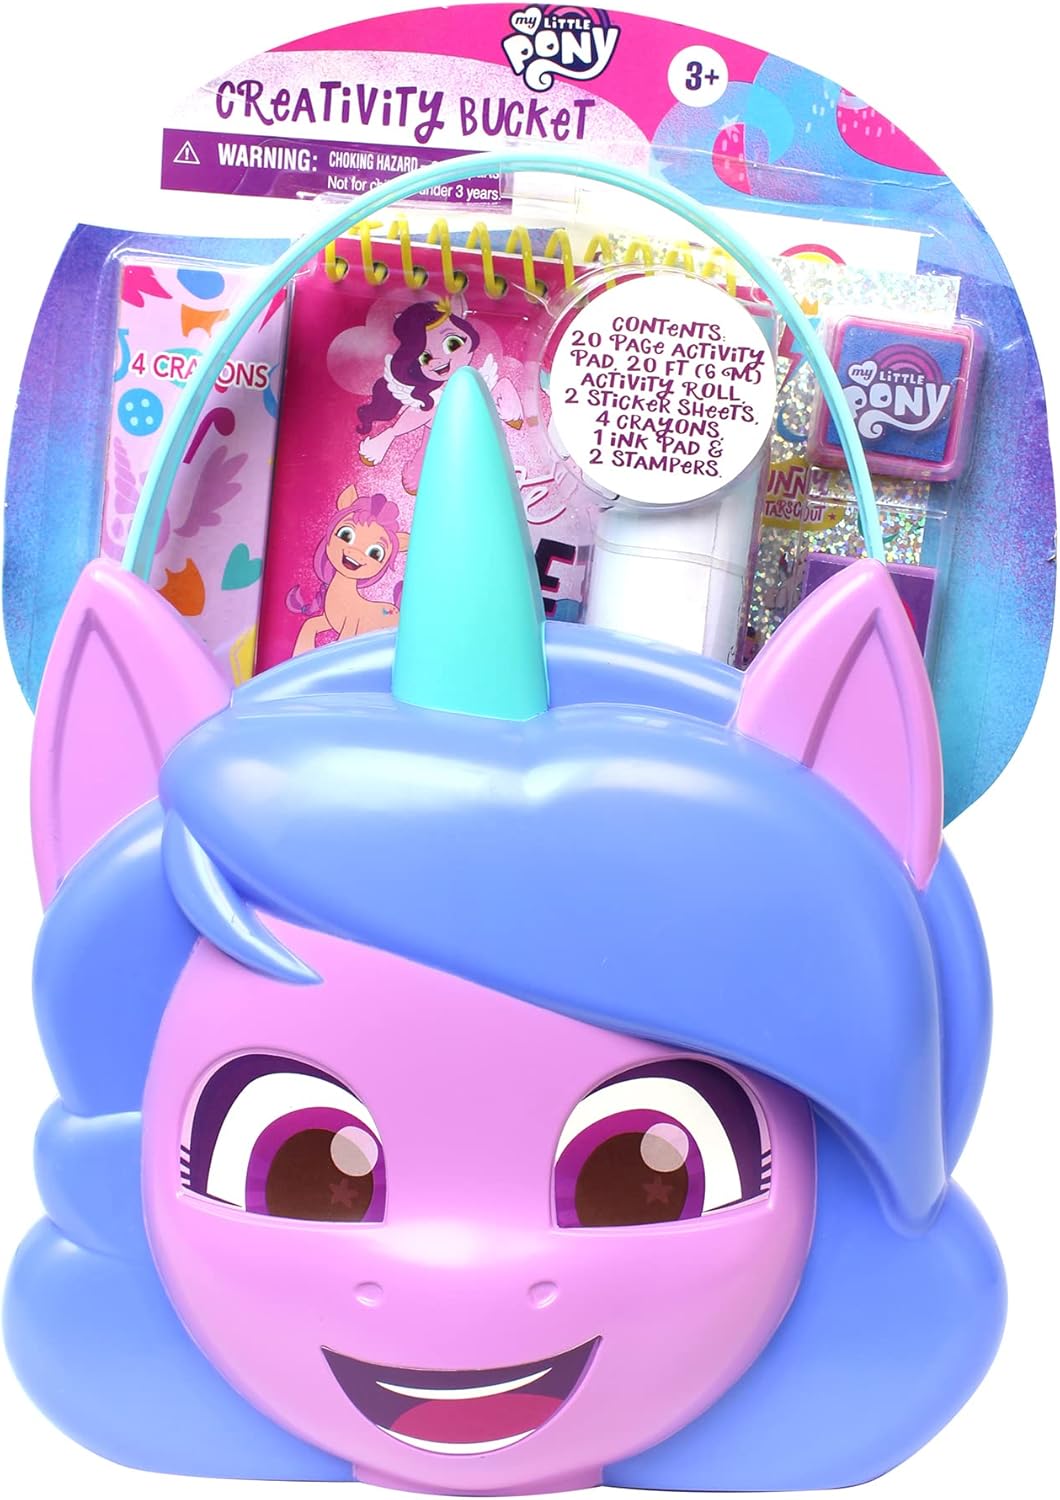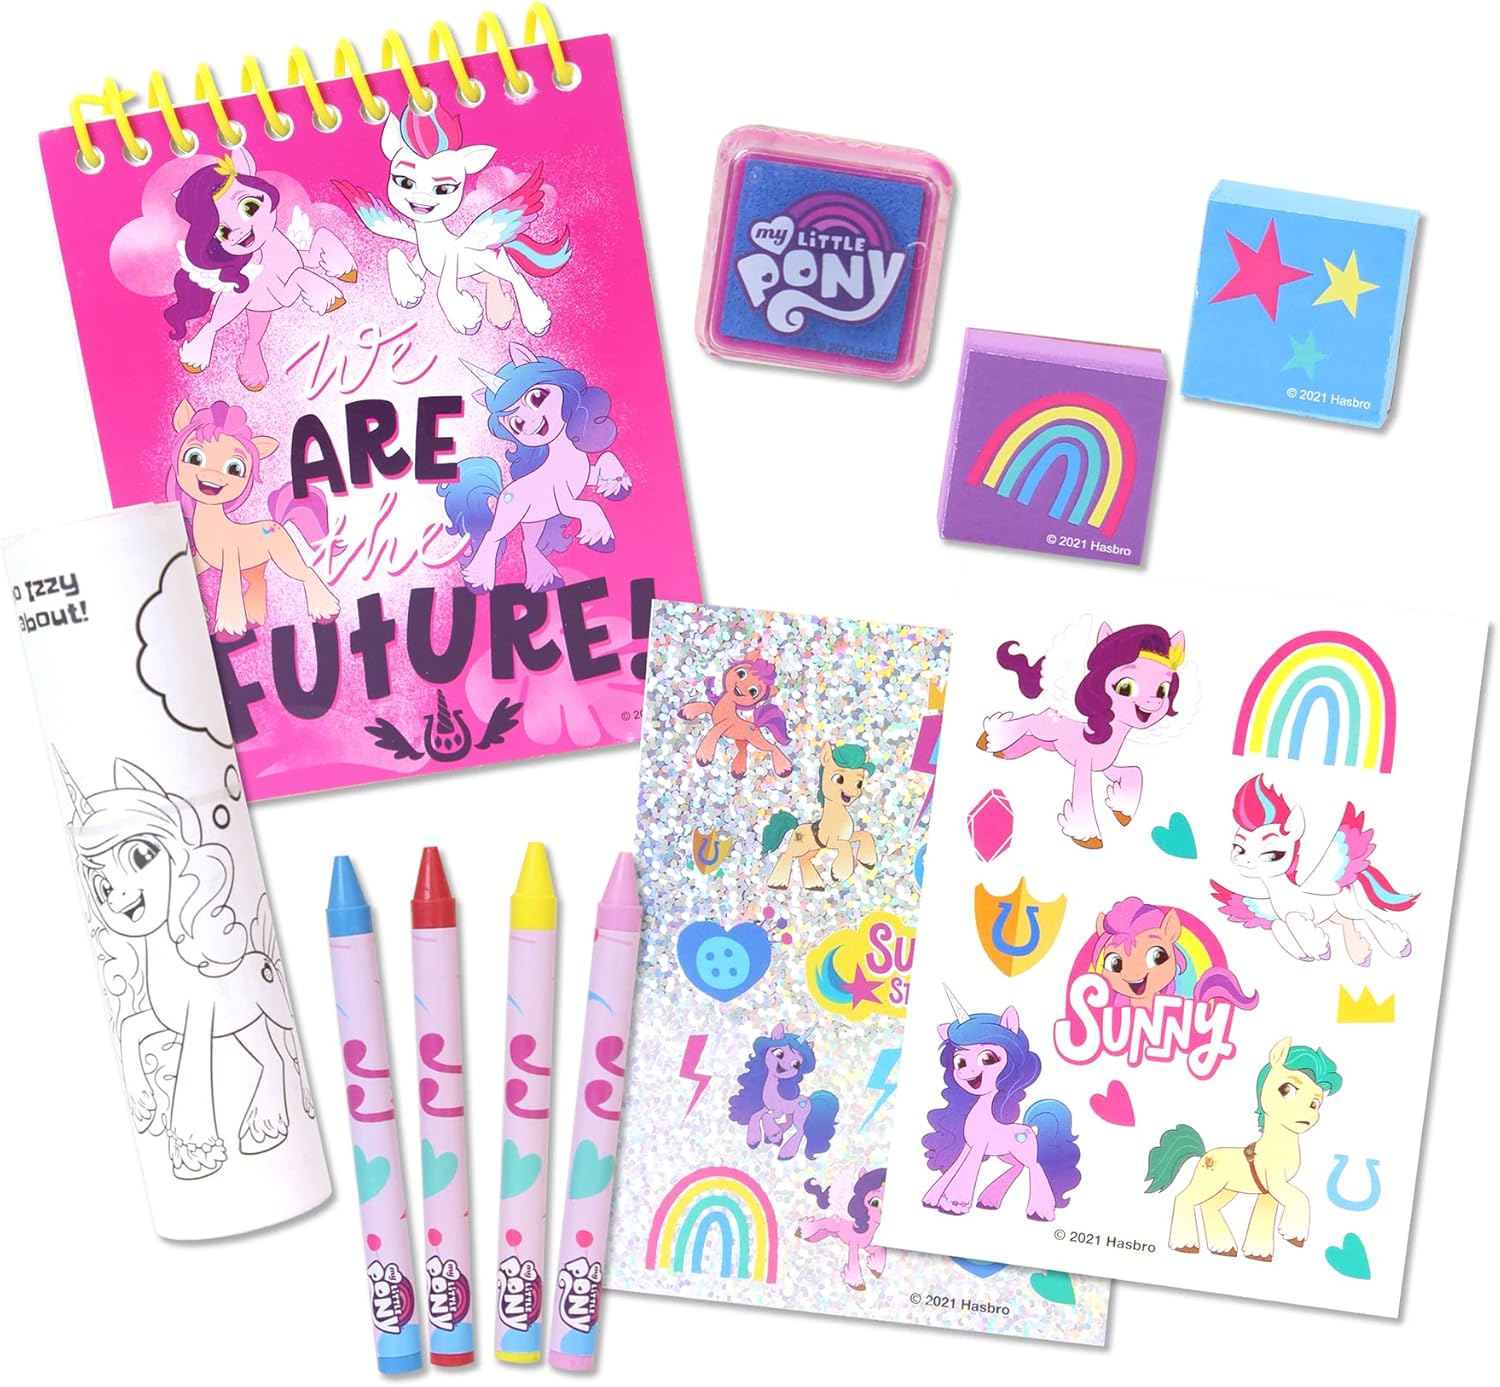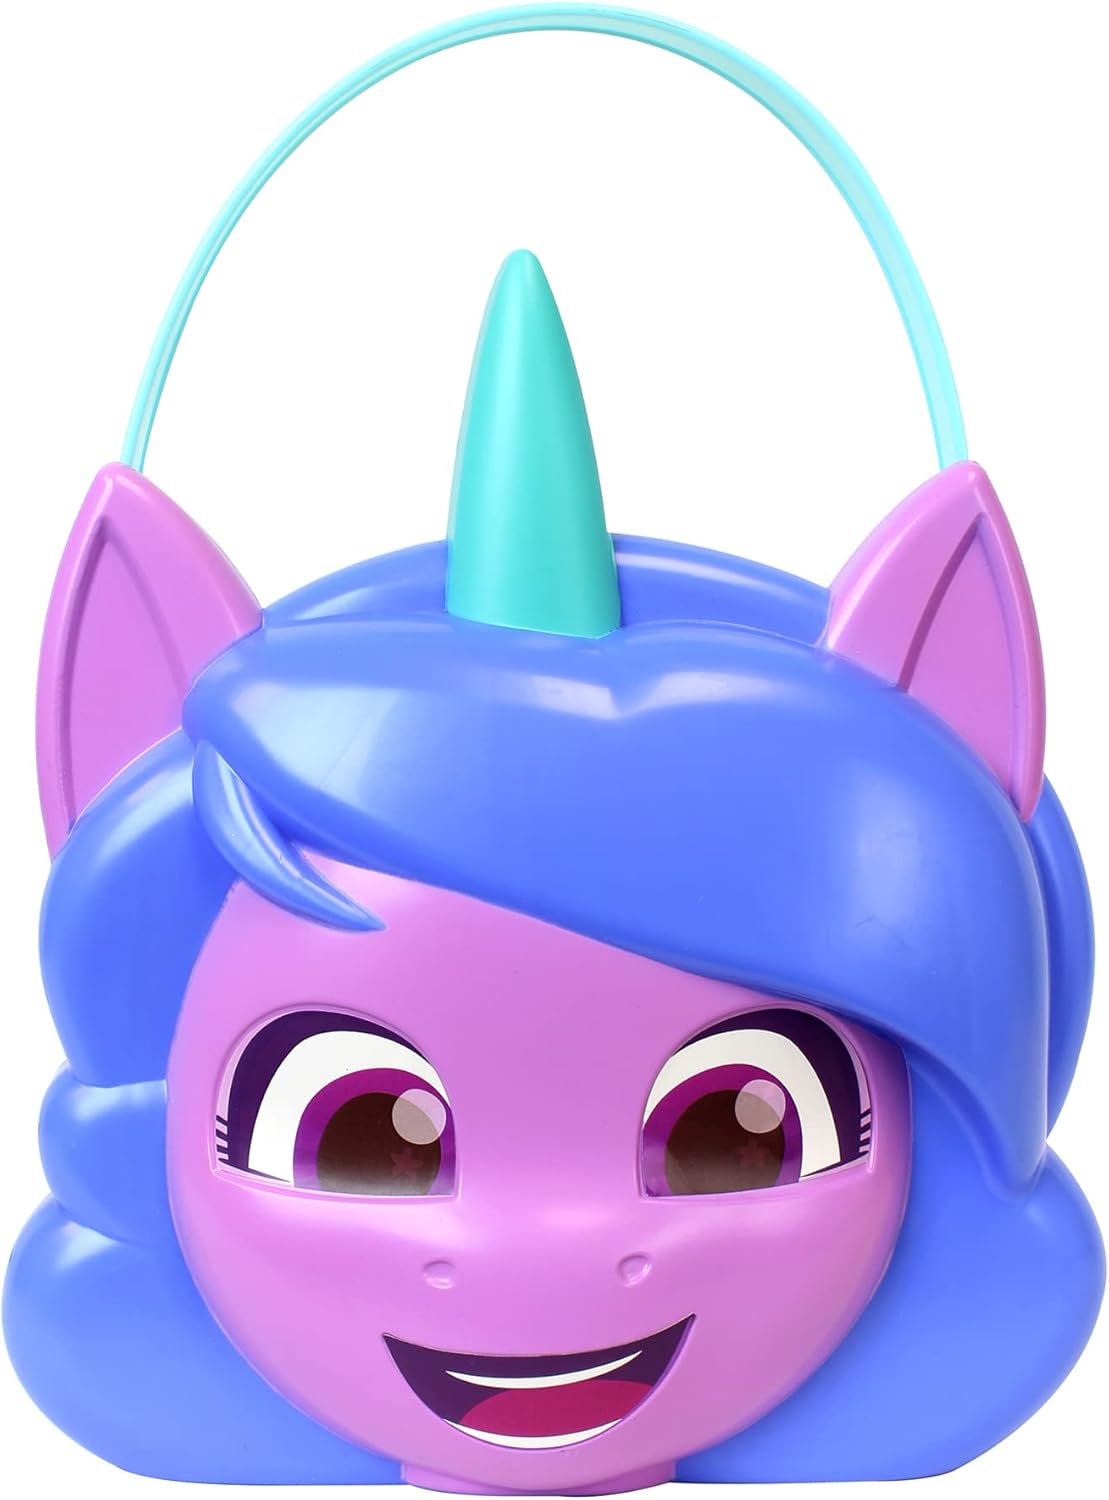
Tara Toys My Little Pony Creativity Bucket Coloring & Sticker Set
Category: Amazon Home
My Little Pony Creativity Bucket - Wow, This Creativity Bucket Is Packed Full Of Activities Providing Hours Of Coloring, Stamping And Stickering Fun. Features A 20 Page Activity Pad And A 20 Foot Roll Of Activities. Little Ones Can Complete Each Page With The Included Crayons, Stickers And Stampers. Encourages Creative Play And Imagination While Helping To Develop Fine Motore Skills. When Not In Play, All Components Store Back Inside The Bucket For Easy Clean Up. Can Also Use The Bucket For Other Things To Make Even More Creative Play. The Sturdy Handle Makes It Easy To Take Anywhere. This Set Is Sure To Keep Little Ones Occupied For Hours. Includes Activity Pad, Activity Roll, 4 Crayons,2 Sticker Sheets, 2 Stampers And An Inkpad.
Features: This Creativity Bucket Includes All You Need For Hours Of Creative Fun | Features An Activity Pad And Activity Roll | Country Of Origin : China | Character Bucket Features Your Favorite Character